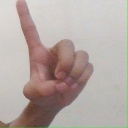
अक्षर: ड